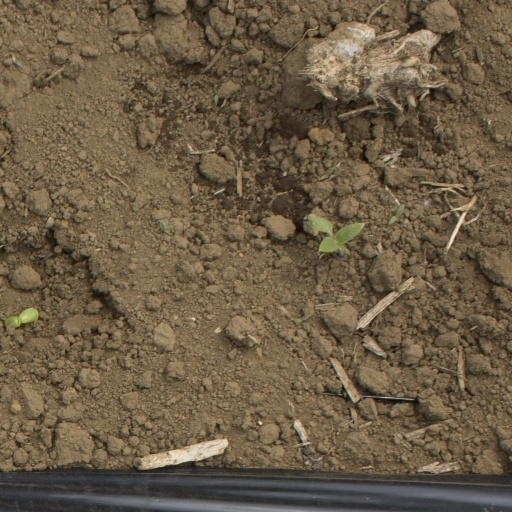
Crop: Jerusalem artichoke